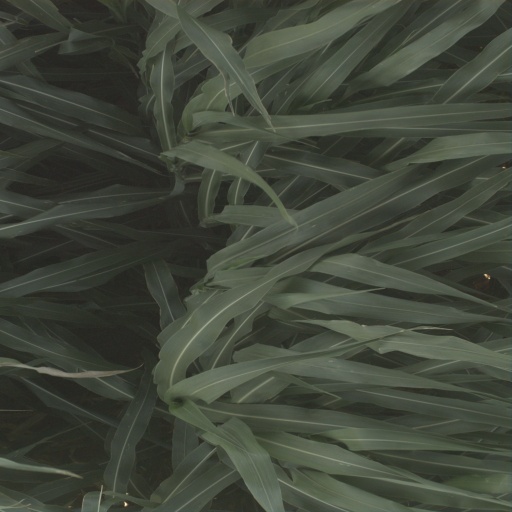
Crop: sorghum